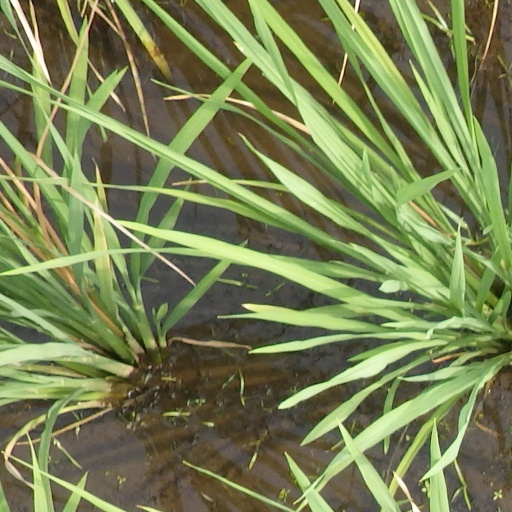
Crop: rice